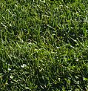
Surface type: grass